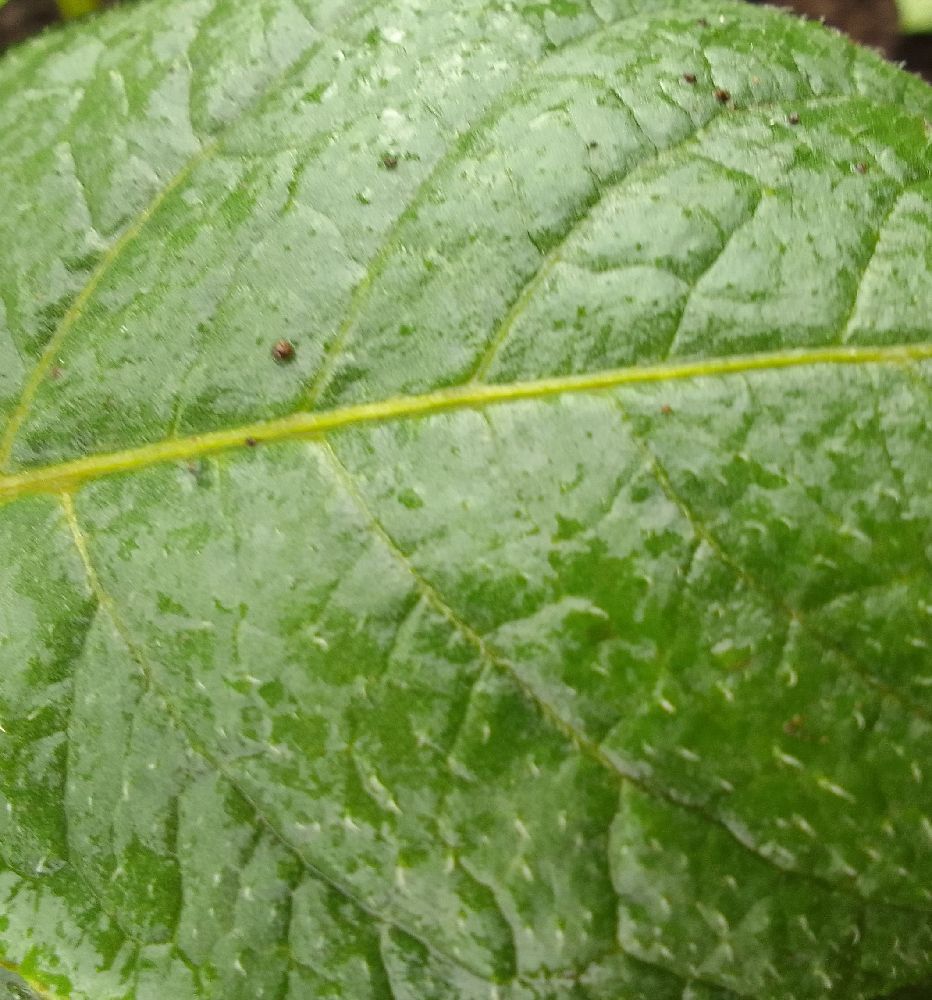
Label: Healthy